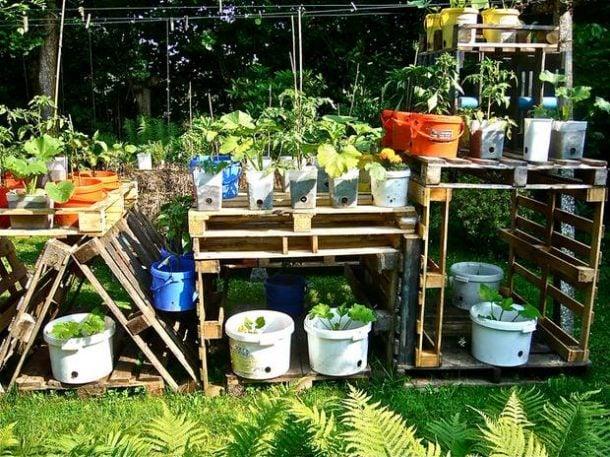
Hii ni bustani ya mimea iliyotengenezwa kwa ubunifu kwa kutumia mbao za [cs]palette[cs]. Mimea hiyo imepandwa kwenye ndoo na viungu vya plastiki. [cs]Palette[cs] hizo zimetumika kama rafu au mimea za kuweka viungu. Kuna mimea mbalimbali, ikiwa ni pamoja na ile ya matunda na mboga na zimepangwa kwa mistari.